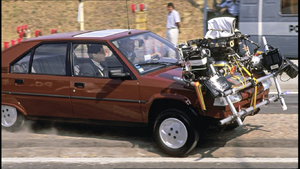
Citroën BX L'Opération Corned Beef 1991
La Citroën BX est une automobile produite par le constructeur français Citroën à 2 315 739 exemplaires entre 1982 et 1994. Située dans la gamme Citroën entre la Citroën AX et la CX, la BX est dévoilée aux pieds de la Tour Eiffel et lancée au Salon de l'Automobile de Paris en octobre 1982.
L'Opération Corned Beef est un film français réalisé par Jean-Marie Poiré, tourné durant l'été 1990 et sorti en salles le 6 février 1991.
Christian Clavier est un acteur, scénariste et producteur français, né le 6 mai 1952 à Paris.